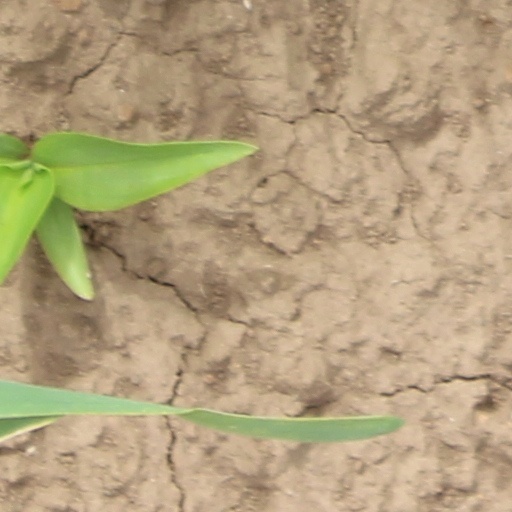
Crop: wheat